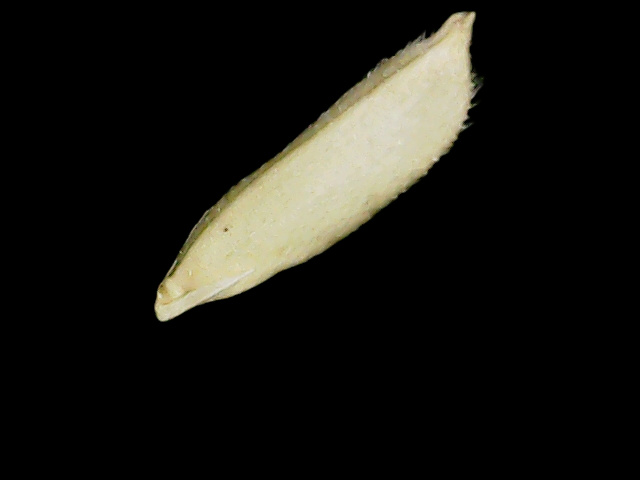
Rice variety: Binadhan14